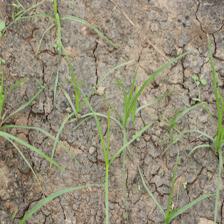
Label: Grass